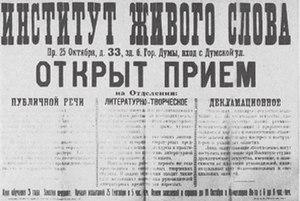
Annonce de l'ouverture de l'Institut du mot vivant dans la presse
L'Institut du mot vivant est un établissement scientifique et d'enseignement qui a existé à Petrograd entre 1918 et 1924. Il a été fondé par l'acteur et critique de théâtre Vsevolod Vsevolodski-Gerngross en novembre 1918